SRI International

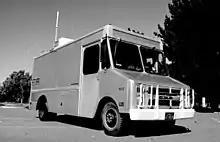
The Packet Radio Van, developed by Don Cone, was the site of the first three-way internetworked transmission.

On October 29, 1969, the first connection on a wide area network to use packet switching, ARPANET, was established between nodes at Leonard Kleinrock's laboratory at University of California, Los Angeles (UCLA) and Douglas Engelbart's laboratory at SRI using Interface Message Processors at both sites. The following year, Engelbart's laboratory installed the first TENEX system outside of BBN where it was developed. In addition to SRI and UCLA, University of California, Santa Barbara and the University of Utah were part of the original four network nodes. By December 5, 1969, the entire four-node network was connected. In the 1970s, SRI developed packet-switched radio (a precursor to wireless networking), over-the-horizon radar, Deafnet, vacuum microelectronics, and software-implemented fault tolerance.